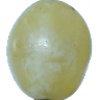
Label: Grape White 1